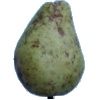
Label: Pear Stone 1